Bela Hubbard

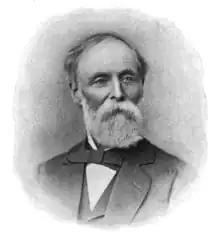
"Bela Hubbard"

Bela Hubbard (April 23, 1814 – June 13, 1896) was a 19th-century naturalist, geologist, writer, historian, surveyor, explorer, lawyer, real estate dealer, lumberman and civic leader of early Detroit, Michigan, United States. Hubbard is noted as one of the pioneer geologists of Michigan starting with expeditions undertaken, while in his twenties, with Michigan's geologist Douglass Houghton. These early expeditions explored the salt springs of Michigan's Grand and Saginaw river valleys. Later, Hubbard surveyed many of the regions around Lake Superior, Lake Michigan and Lake Huron.